1967 World Series

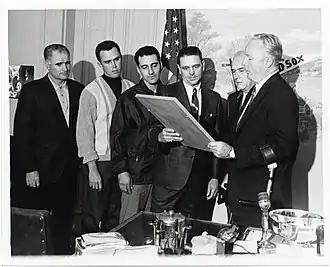
Red Sox personnel with Mayor of Boston John F. Collins (at right) in October 1967. From left: coach Bobby Doerr, infielders Dalton Jones and Rico Petrocelli, manager Dick Williams, and executive Dick O'Connell.

This was the sixth meeting between teams from Boston and St. Louis for a major professional sports championship.